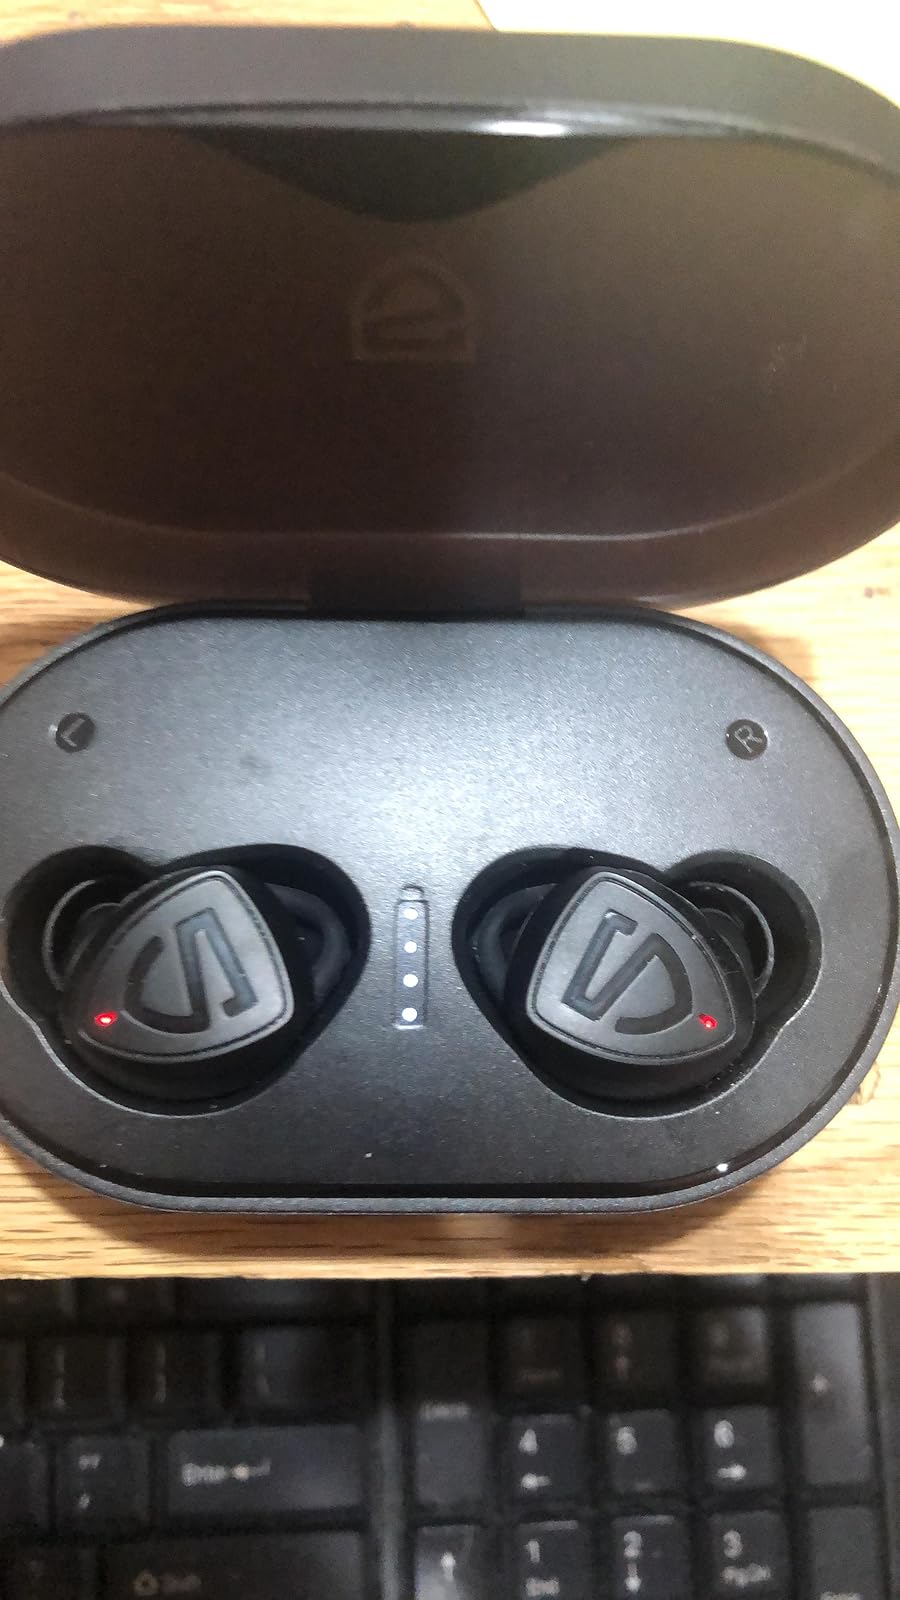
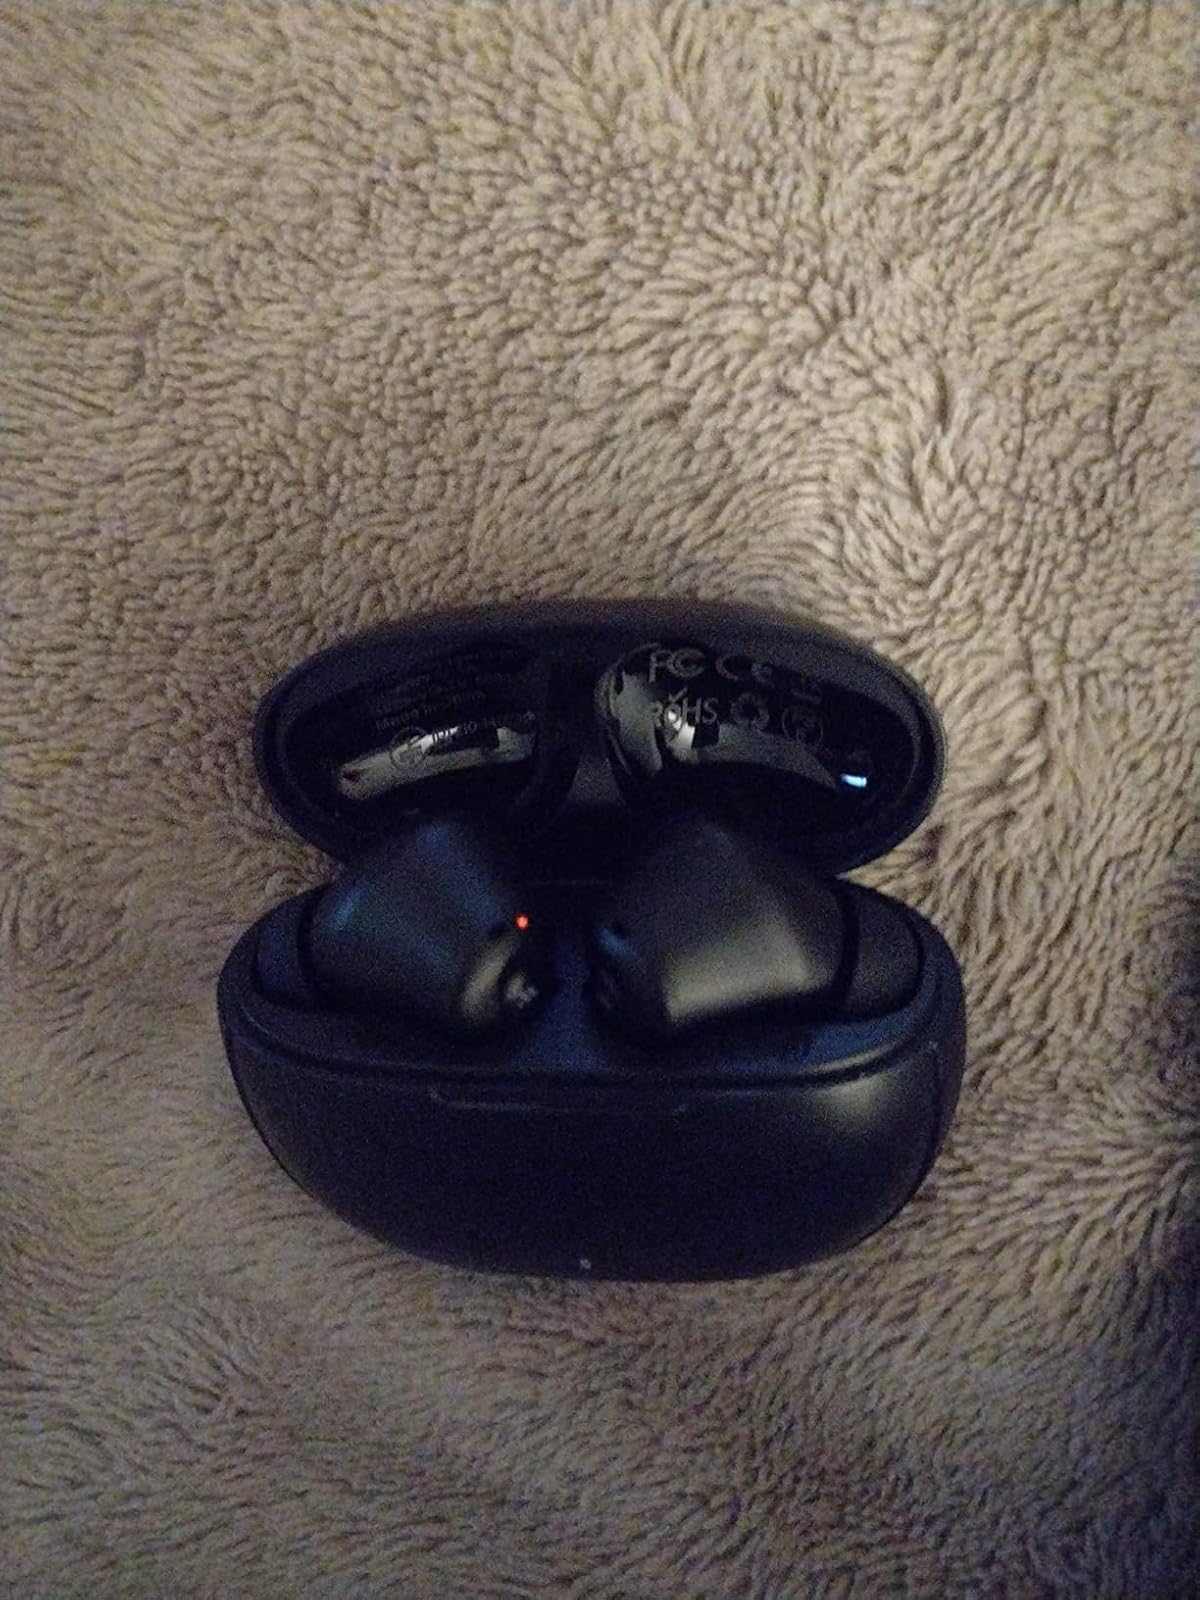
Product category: earbuds
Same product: no